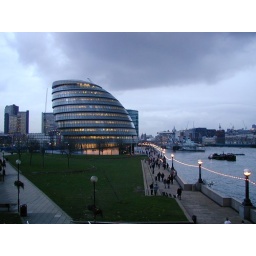
The London Assembly building on river Thames near Tower Bridge